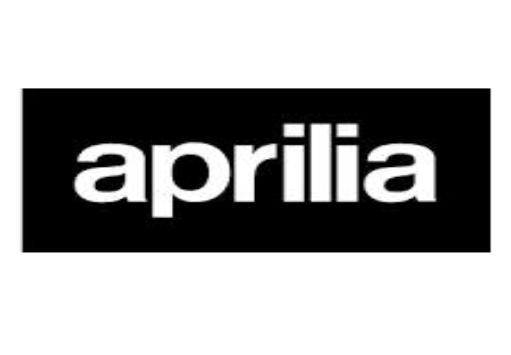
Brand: Aprilia
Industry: Transportation